Military history of South Africa during World War I

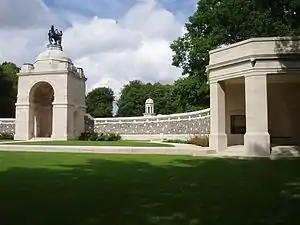
Delville Wood South African National Memorial, Longueval, France

As early as 1912, the Union Defence Force established a flying school at Alexandersfontein, near Kimberley, to train pilots for the proposed South African Aviation Corps (SAAC). South Africa's first military pilot was Kenneth van der Spuy who qualified on 2 June 1914, with four others following him days later.